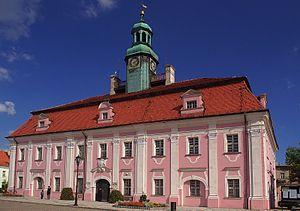
Rawicz est une ville de la voïvodie de Grande-Pologne et du powiat de Rawicz.